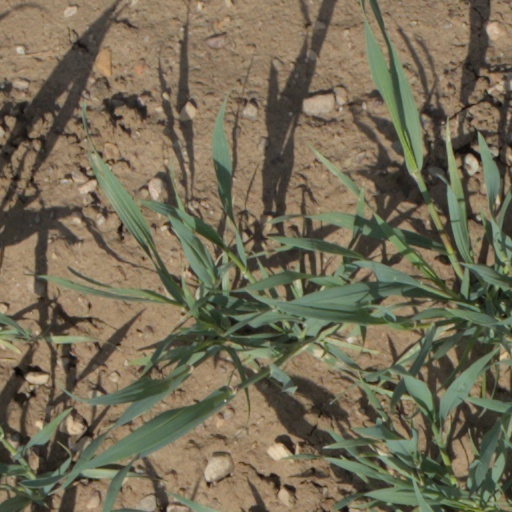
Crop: wheat